Uaxaclajuun Ubʼaah Kʼawiil

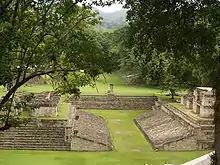
The final version of the ballcourt was dedicated by Uaxaclajuun Ubʼaah Kʼawiil in AD 738.

Based on the number of structures and monuments constructed during his reign, Uaxaclajuun Ubʼaah Kawiil is considered the greatest patron of the arts in Copan's history. This period was characterized by a deep, florid relief, which represents the culmination of the sculptural tradition of Copan.